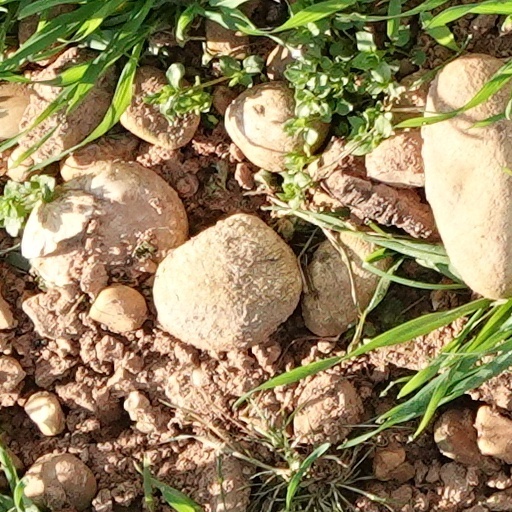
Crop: wheat